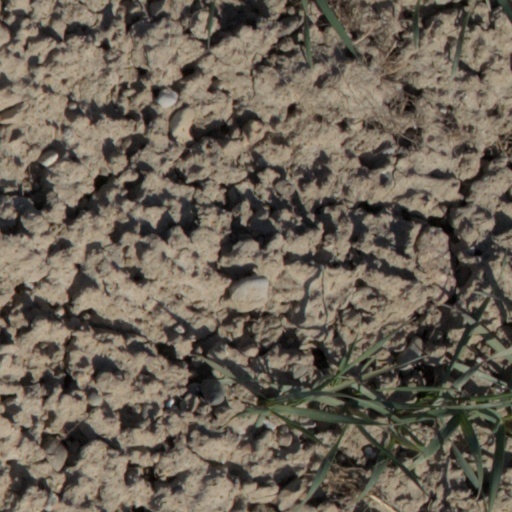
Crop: wheat